Coacervate

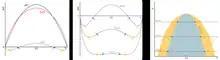
Free energy of de-mixing according to Flory-Huggins approach. By determining the free-energy curve for different temperatures and taking the critical points, the phase diagram on the right can be constructed.

), across different temperatures (or other interaction parameter). Alternatively, by minimizing the change in free energy of de-mixing in regards to composition (formula_5), the spinodal curve is defined. The conditions of the mixture in comparison to the two curves defines the phase separation mechanism: nucleation-growth of coacervate droplets (when the binodal region is crossed slowly) and spinodal decomposition.